70th Fighter Squadron

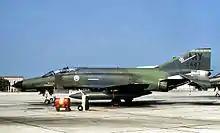
Squadron McDonnell F-4E Phantom in 1984

It deployed aircraft and personnel to Southwest Asia from, 10 January – 16 September 1992.